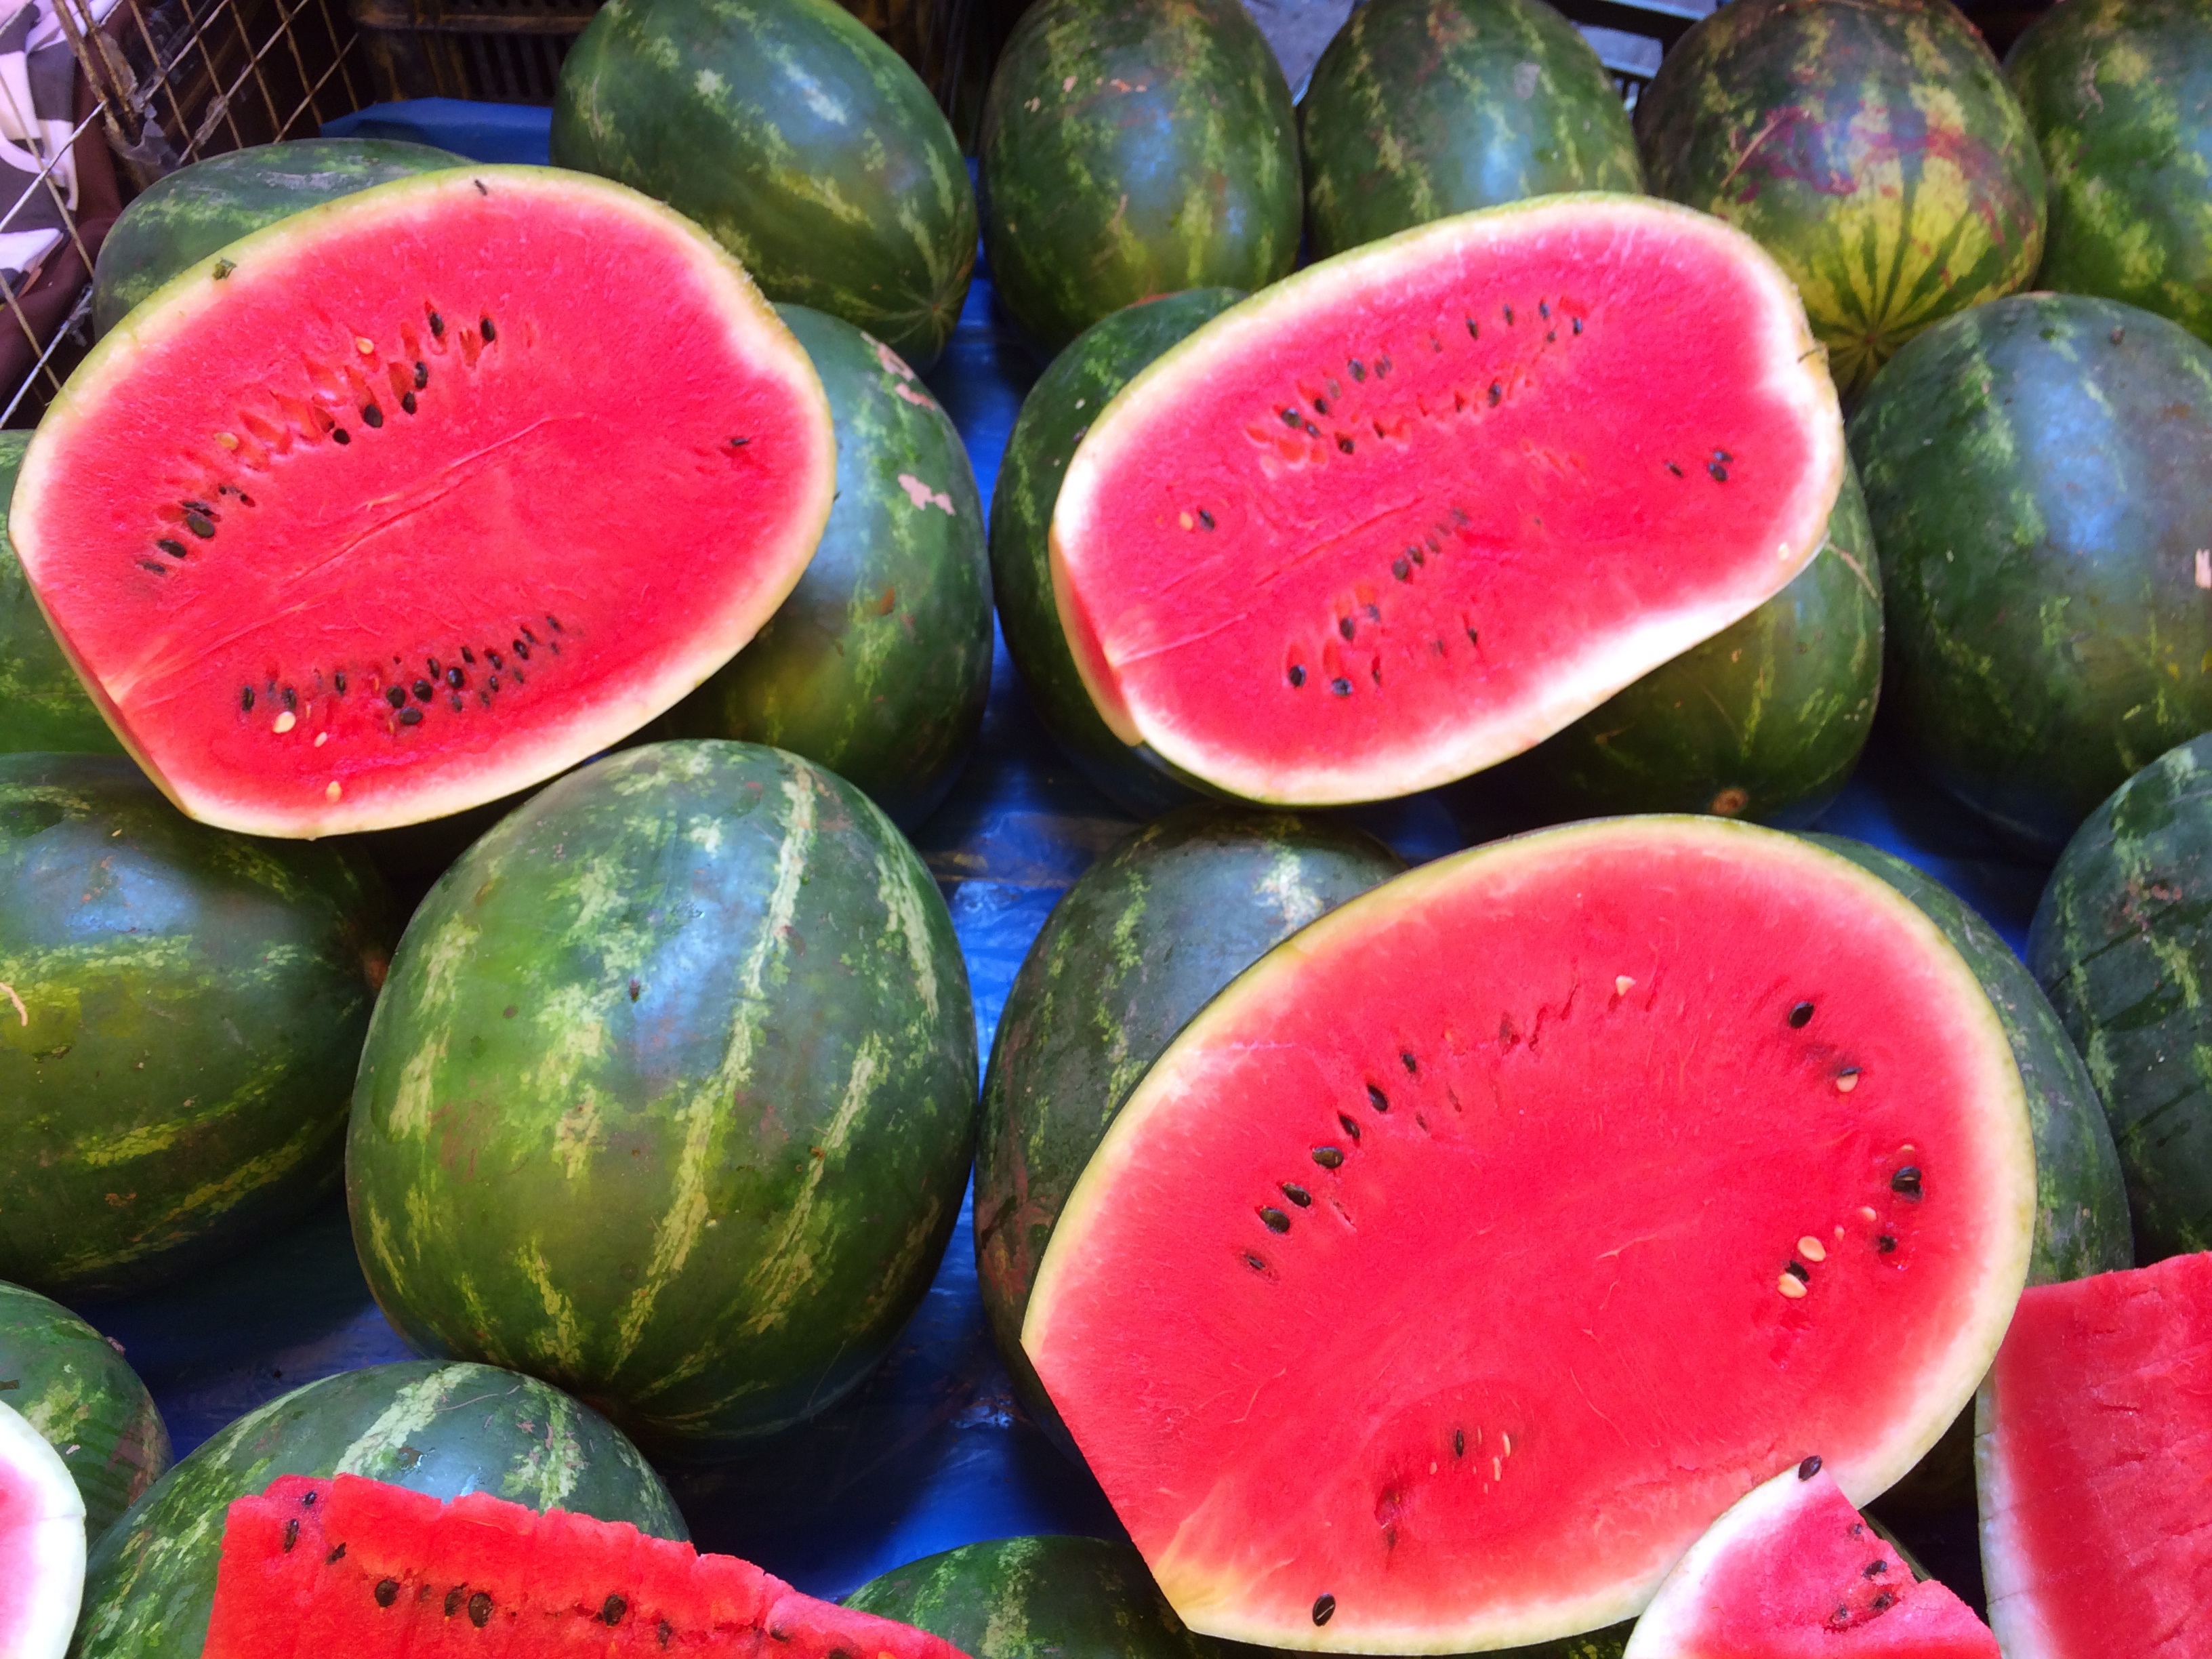
plant, fruit, sweet, food, green, red, produce, color, natural, fresh, watermelon, nutrition, melon, flowering plant, land plant, citrullus, cucumber gourd and melon family